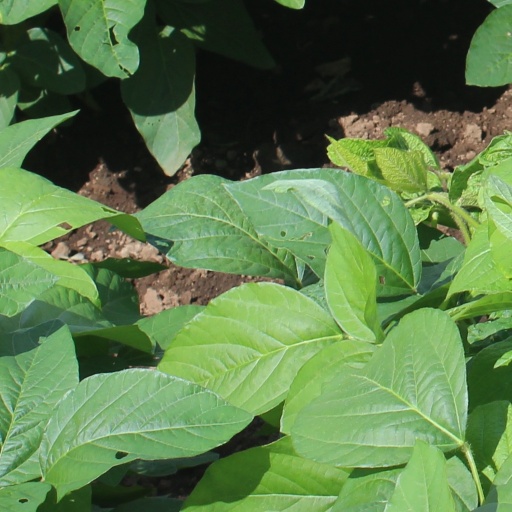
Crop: soybean